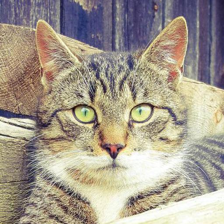
Label: animals